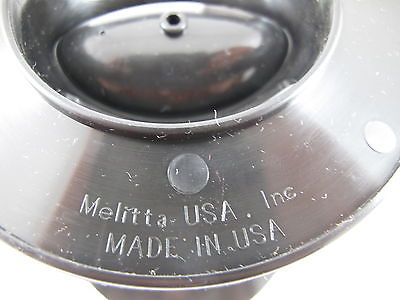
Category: coffee maker